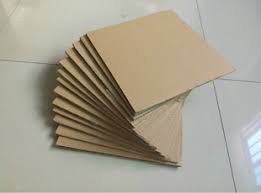
Label: cardboard